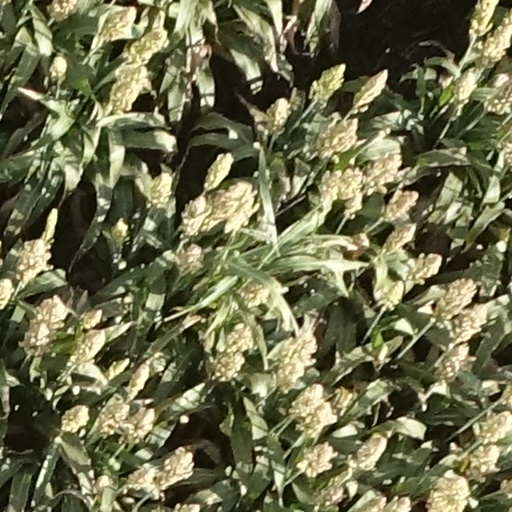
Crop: sorghum